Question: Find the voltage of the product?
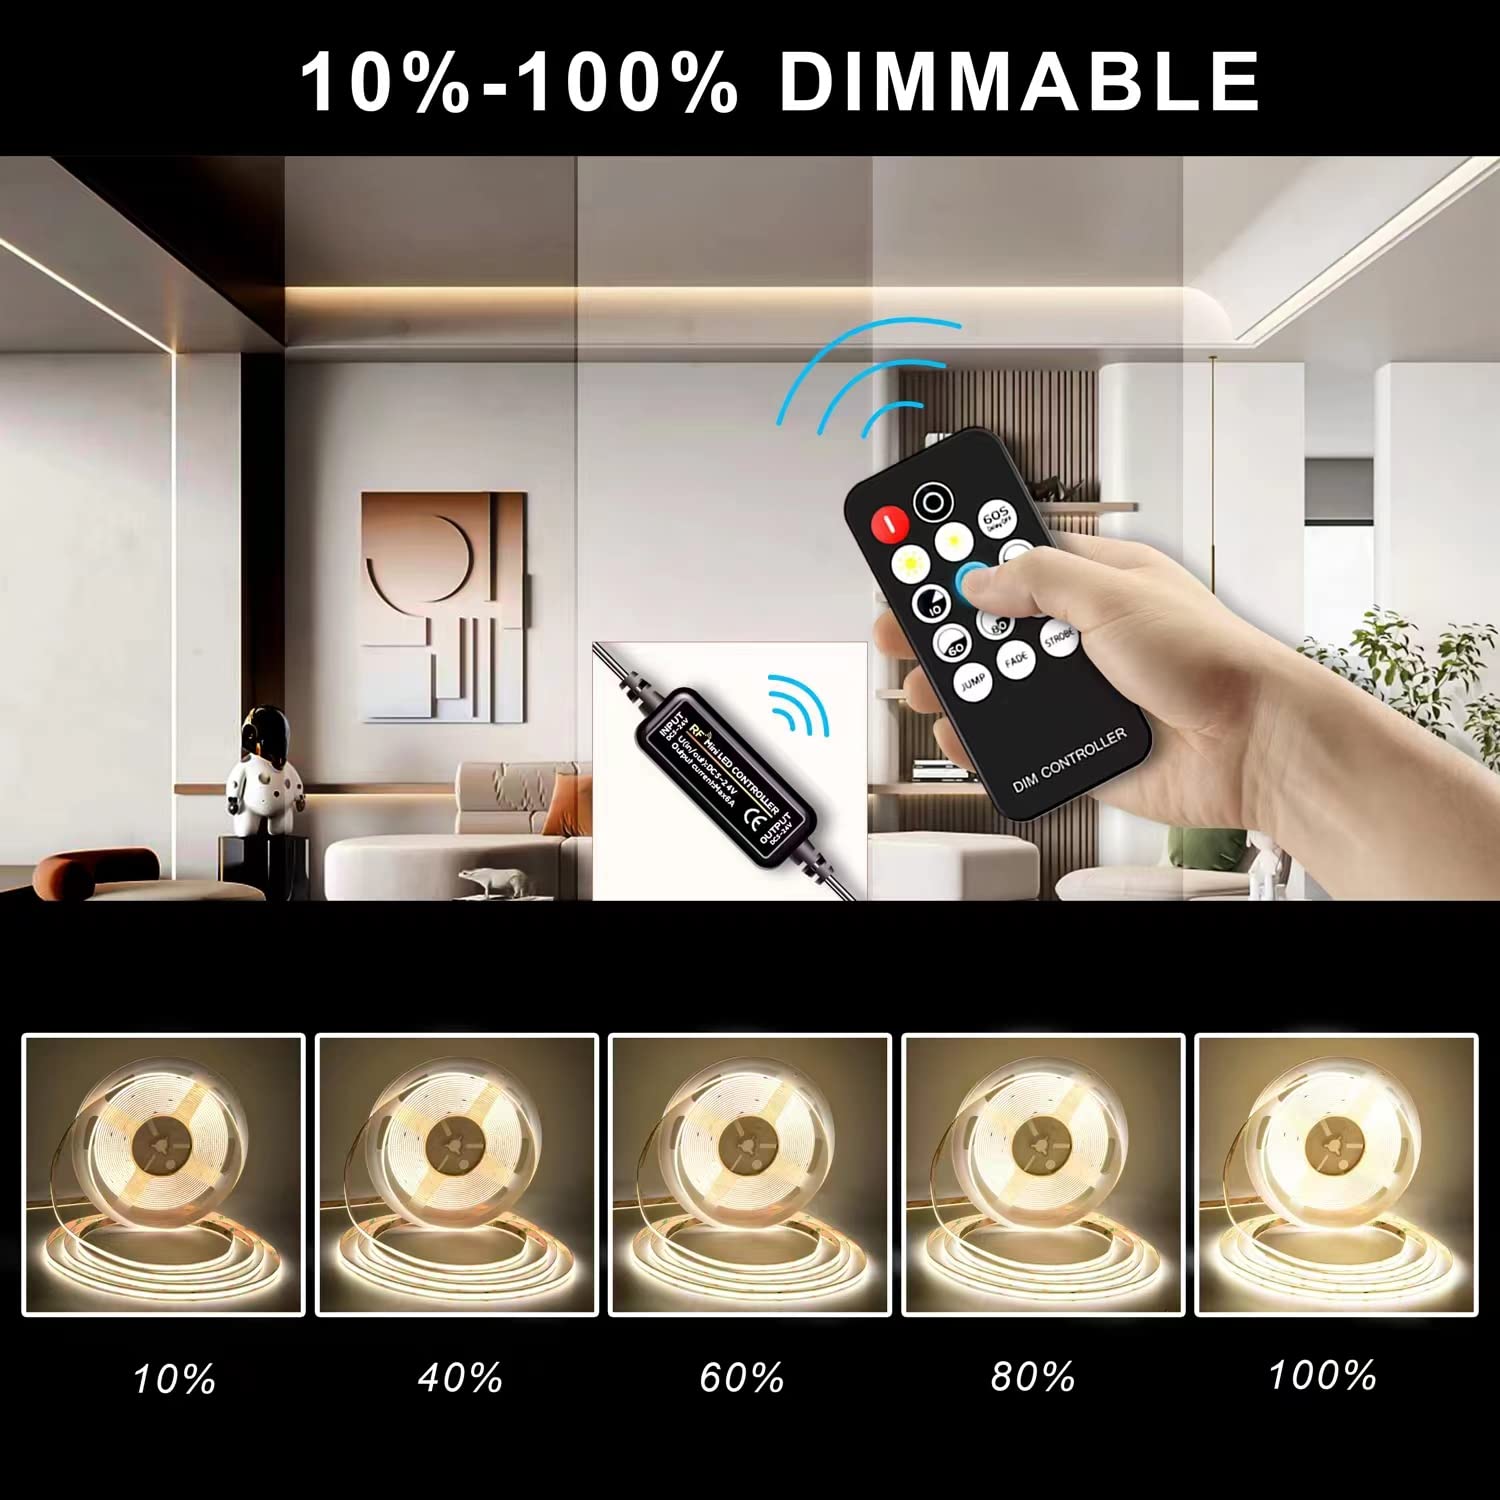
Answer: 4.0 volt